Hamburg

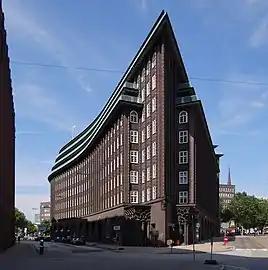
The Chilehaus with a typical brick expressionist façade

Following the latest territorial reform of March 2008, the boroughs are Hamburg-Mitte, Altona, Eimsbüttel, Hamburg-Nord, Wandsbek, Bergedorf, and Harburg.